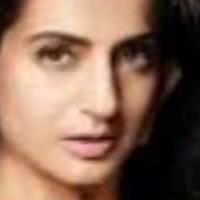
Age group: age 21-30